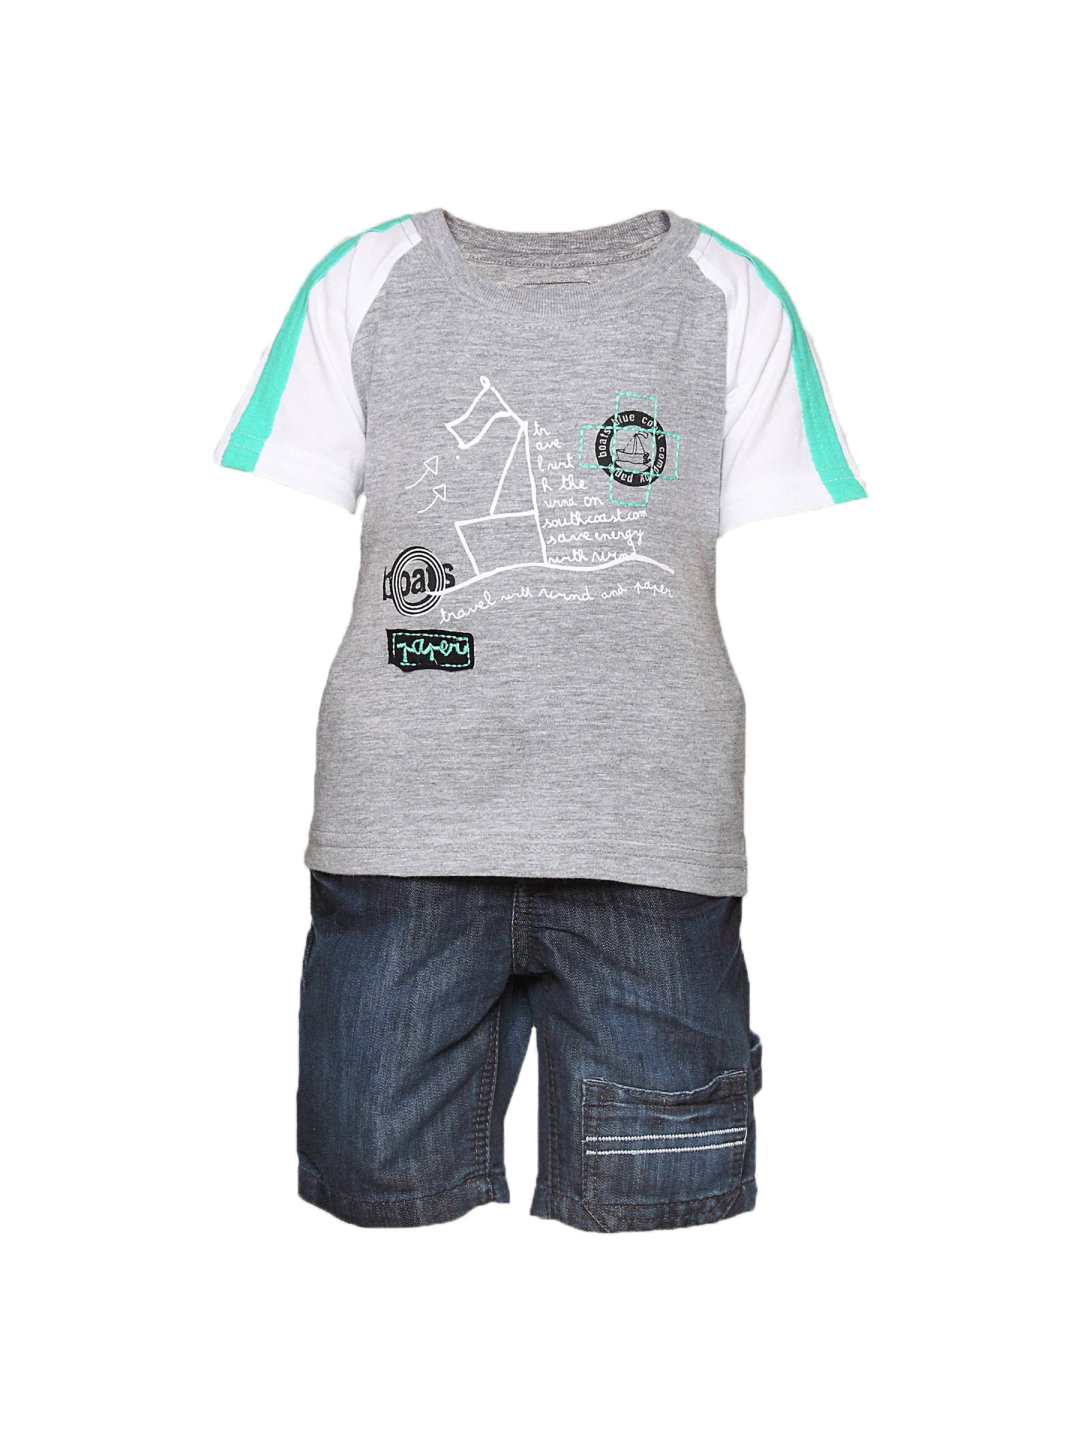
Gini and Jony Boy's Kaden Grey Blue Infant Kidswear
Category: Apparel / Topwear / Tshirts
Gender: Men
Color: Grey
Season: Summer 2011
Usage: Casual